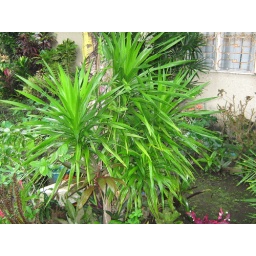
Ornamental plant in our house in Iriga